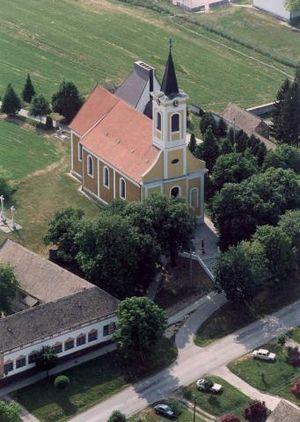
Lánycsók est un village et une commune du comitat de Baranya en Hongrie.